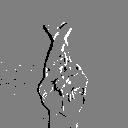
ASL letter: r